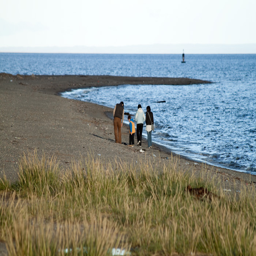
there 's now easy access to the beach .